Widerøe Flight 933

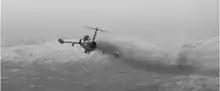
A CF-104 Starfighter during the search for LN-BNK

Mehamn AFIS radioed Flight 933 at 13:35:52 but received no answer. After several attempts, Mehamn AFIS contacted Berlevåg AFIS and Kirkenes Airport, which also failed to make radio contact. A Widerøe aircraft en route from Honningsvåg to Mehamn also attempted to make contact. The Joint Rescue Coordination Centre of Northern Norway was informed of the situation at 13:41 and immediately coordinated a search and rescue operation. Three groups of the Norwegian Red Cross Search and Rescue Corps were dispatched and ten ships in the area volunteered to assist in the search. They were supplemented by two search and rescue vessels from the Norwegian Society for Sea Rescue (NSSR); the Royal Norwegian Navy diving vessel "Draug"; and the Norwegian Coast Guard vessel "Horten".